Jaguar XJ220

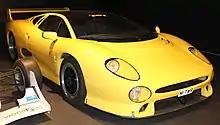

The exterior retained the aluminium body panels of the XJ220 concept, but for the production cars Abbey Panels of Coventry were contracted to manufacture the body shells. The scissor doors were dropped for the production model and significant redesign work was carried out on the design when the wheelbase and overall length of the car was altered. Geoff Lawson, design director at Jaguar at the time, took a greater interest in the car and insisted the design had to be seen as a Jaguar if it were to be successful in promoting the company. Keith Helfet returned to undertake the necessary redesign work mandated by the change in the wheelbase, which was reduced by .